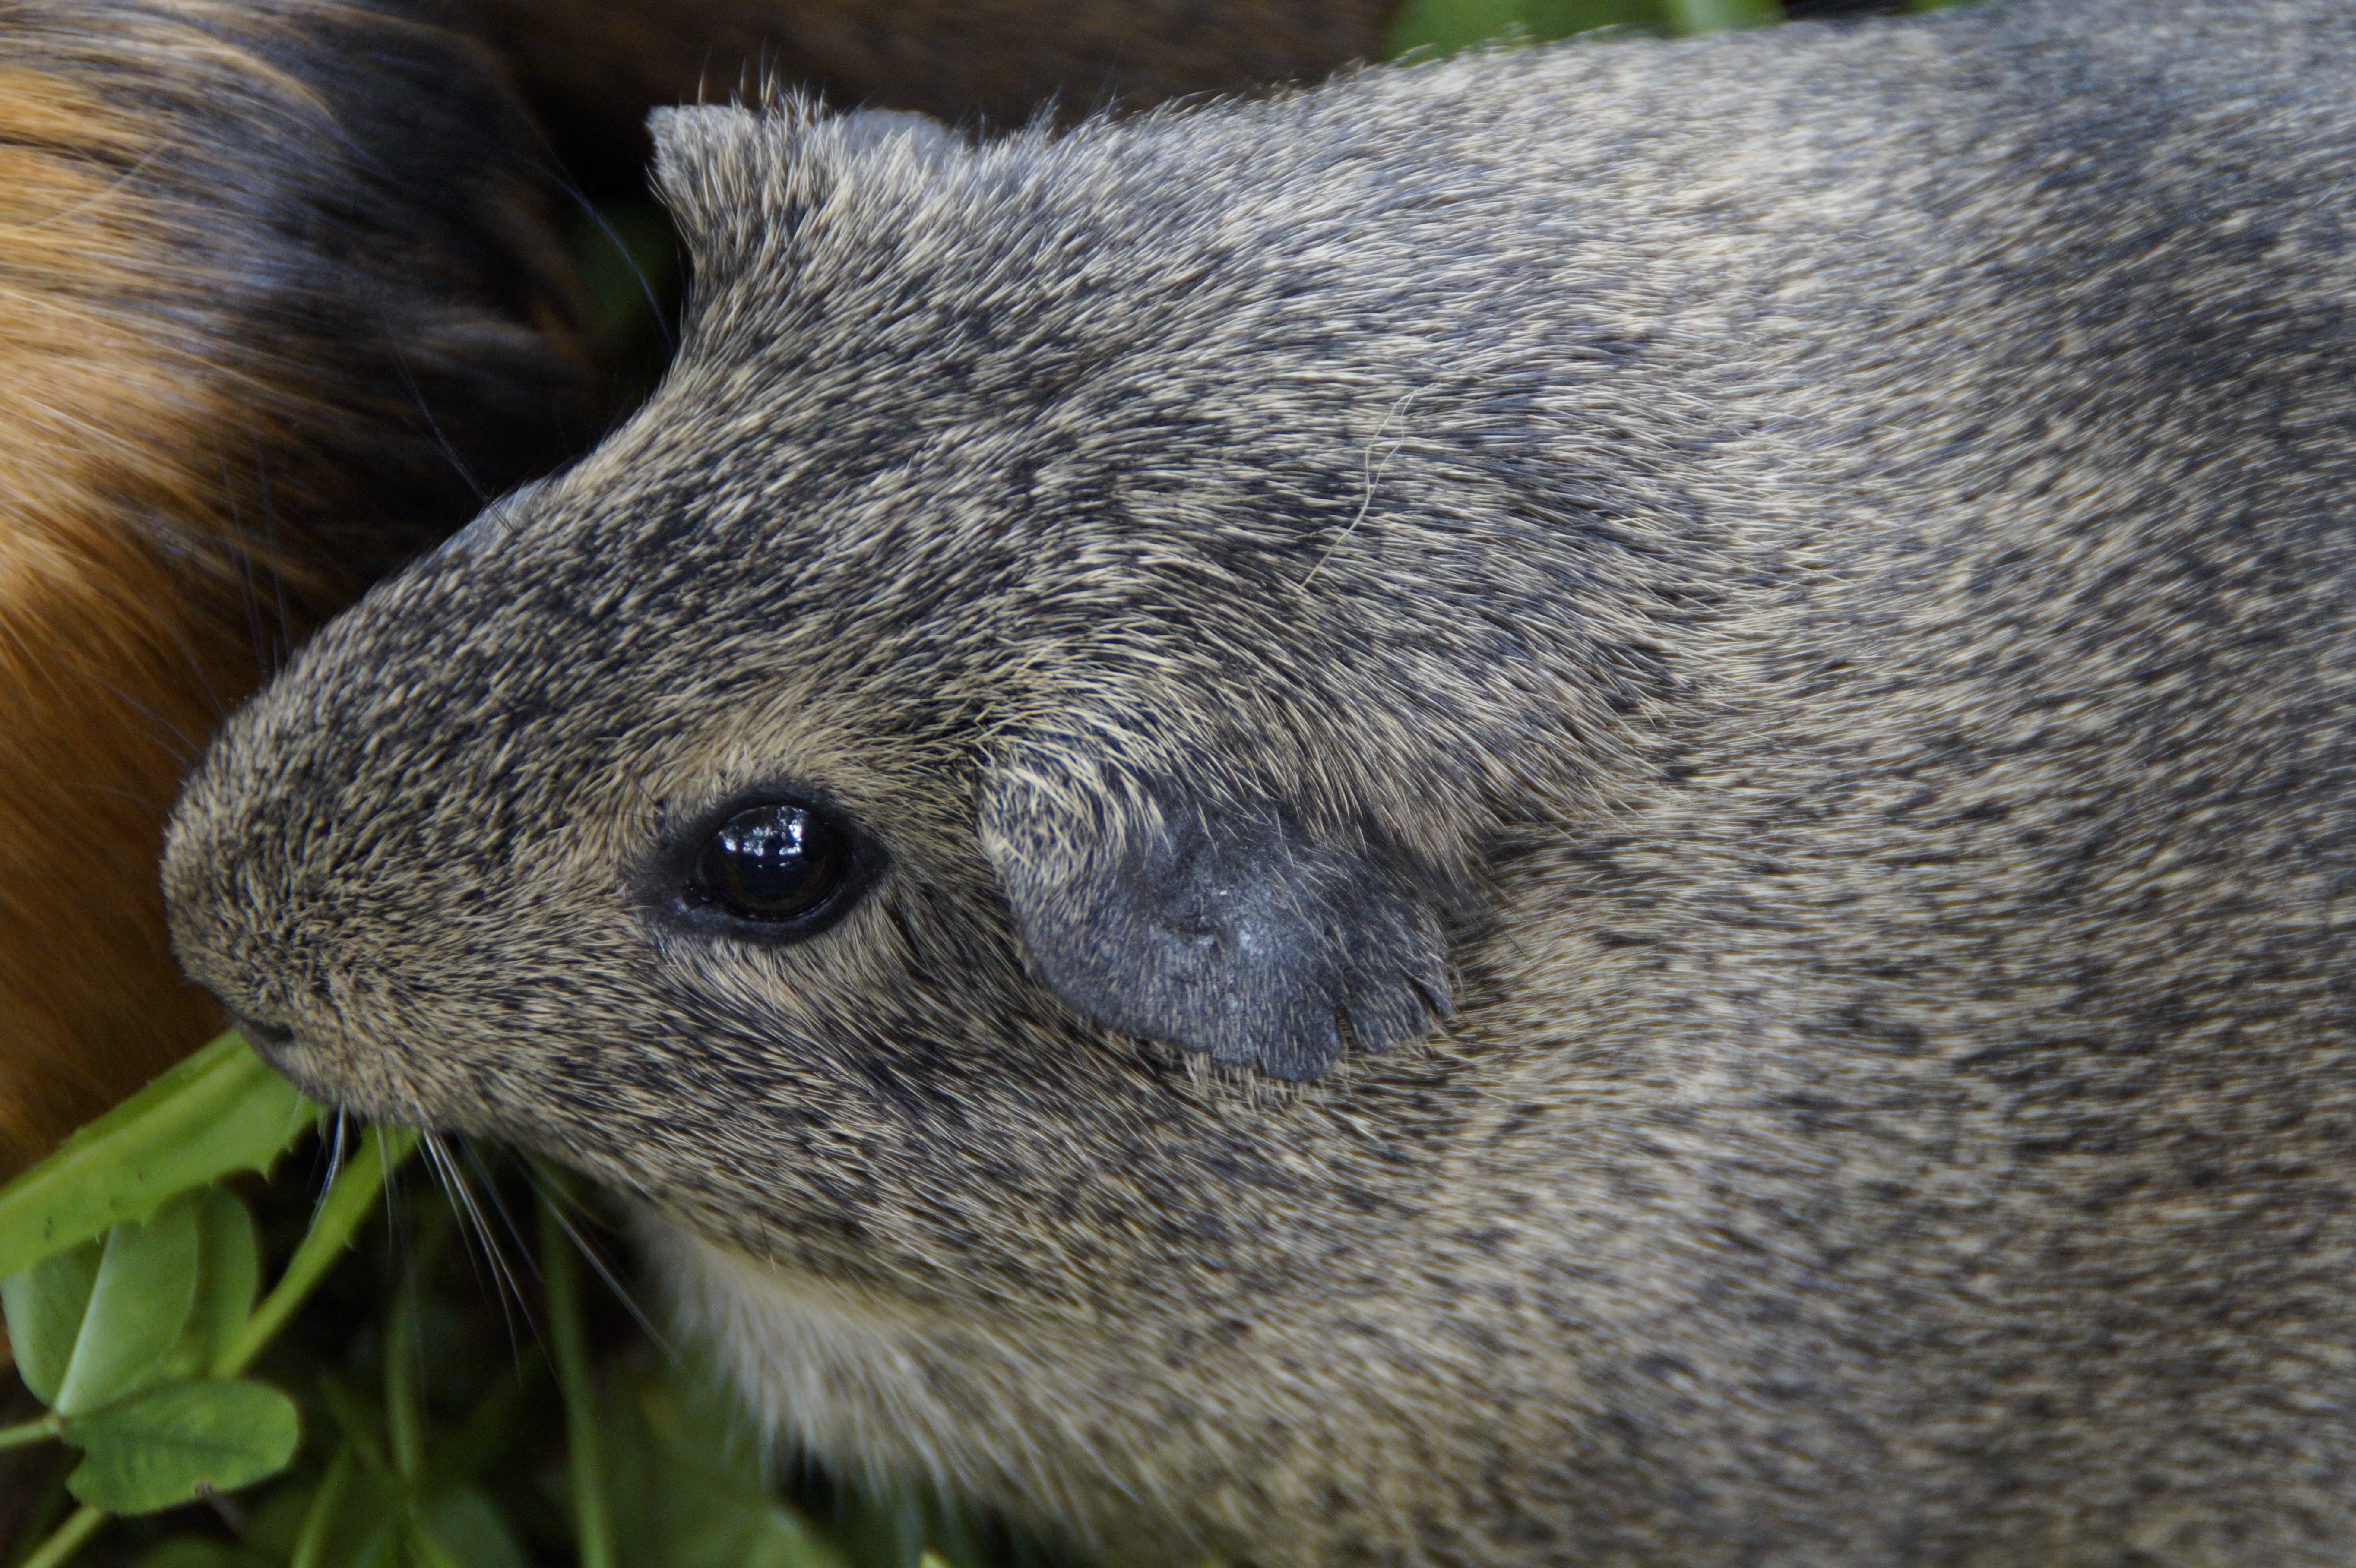
cute, wildlife, pet, fur, portrait, mammal, close, rodent, fauna, guinea pig, close up, whiskers, vertebrate, soft, cuddly, wombat, small animal